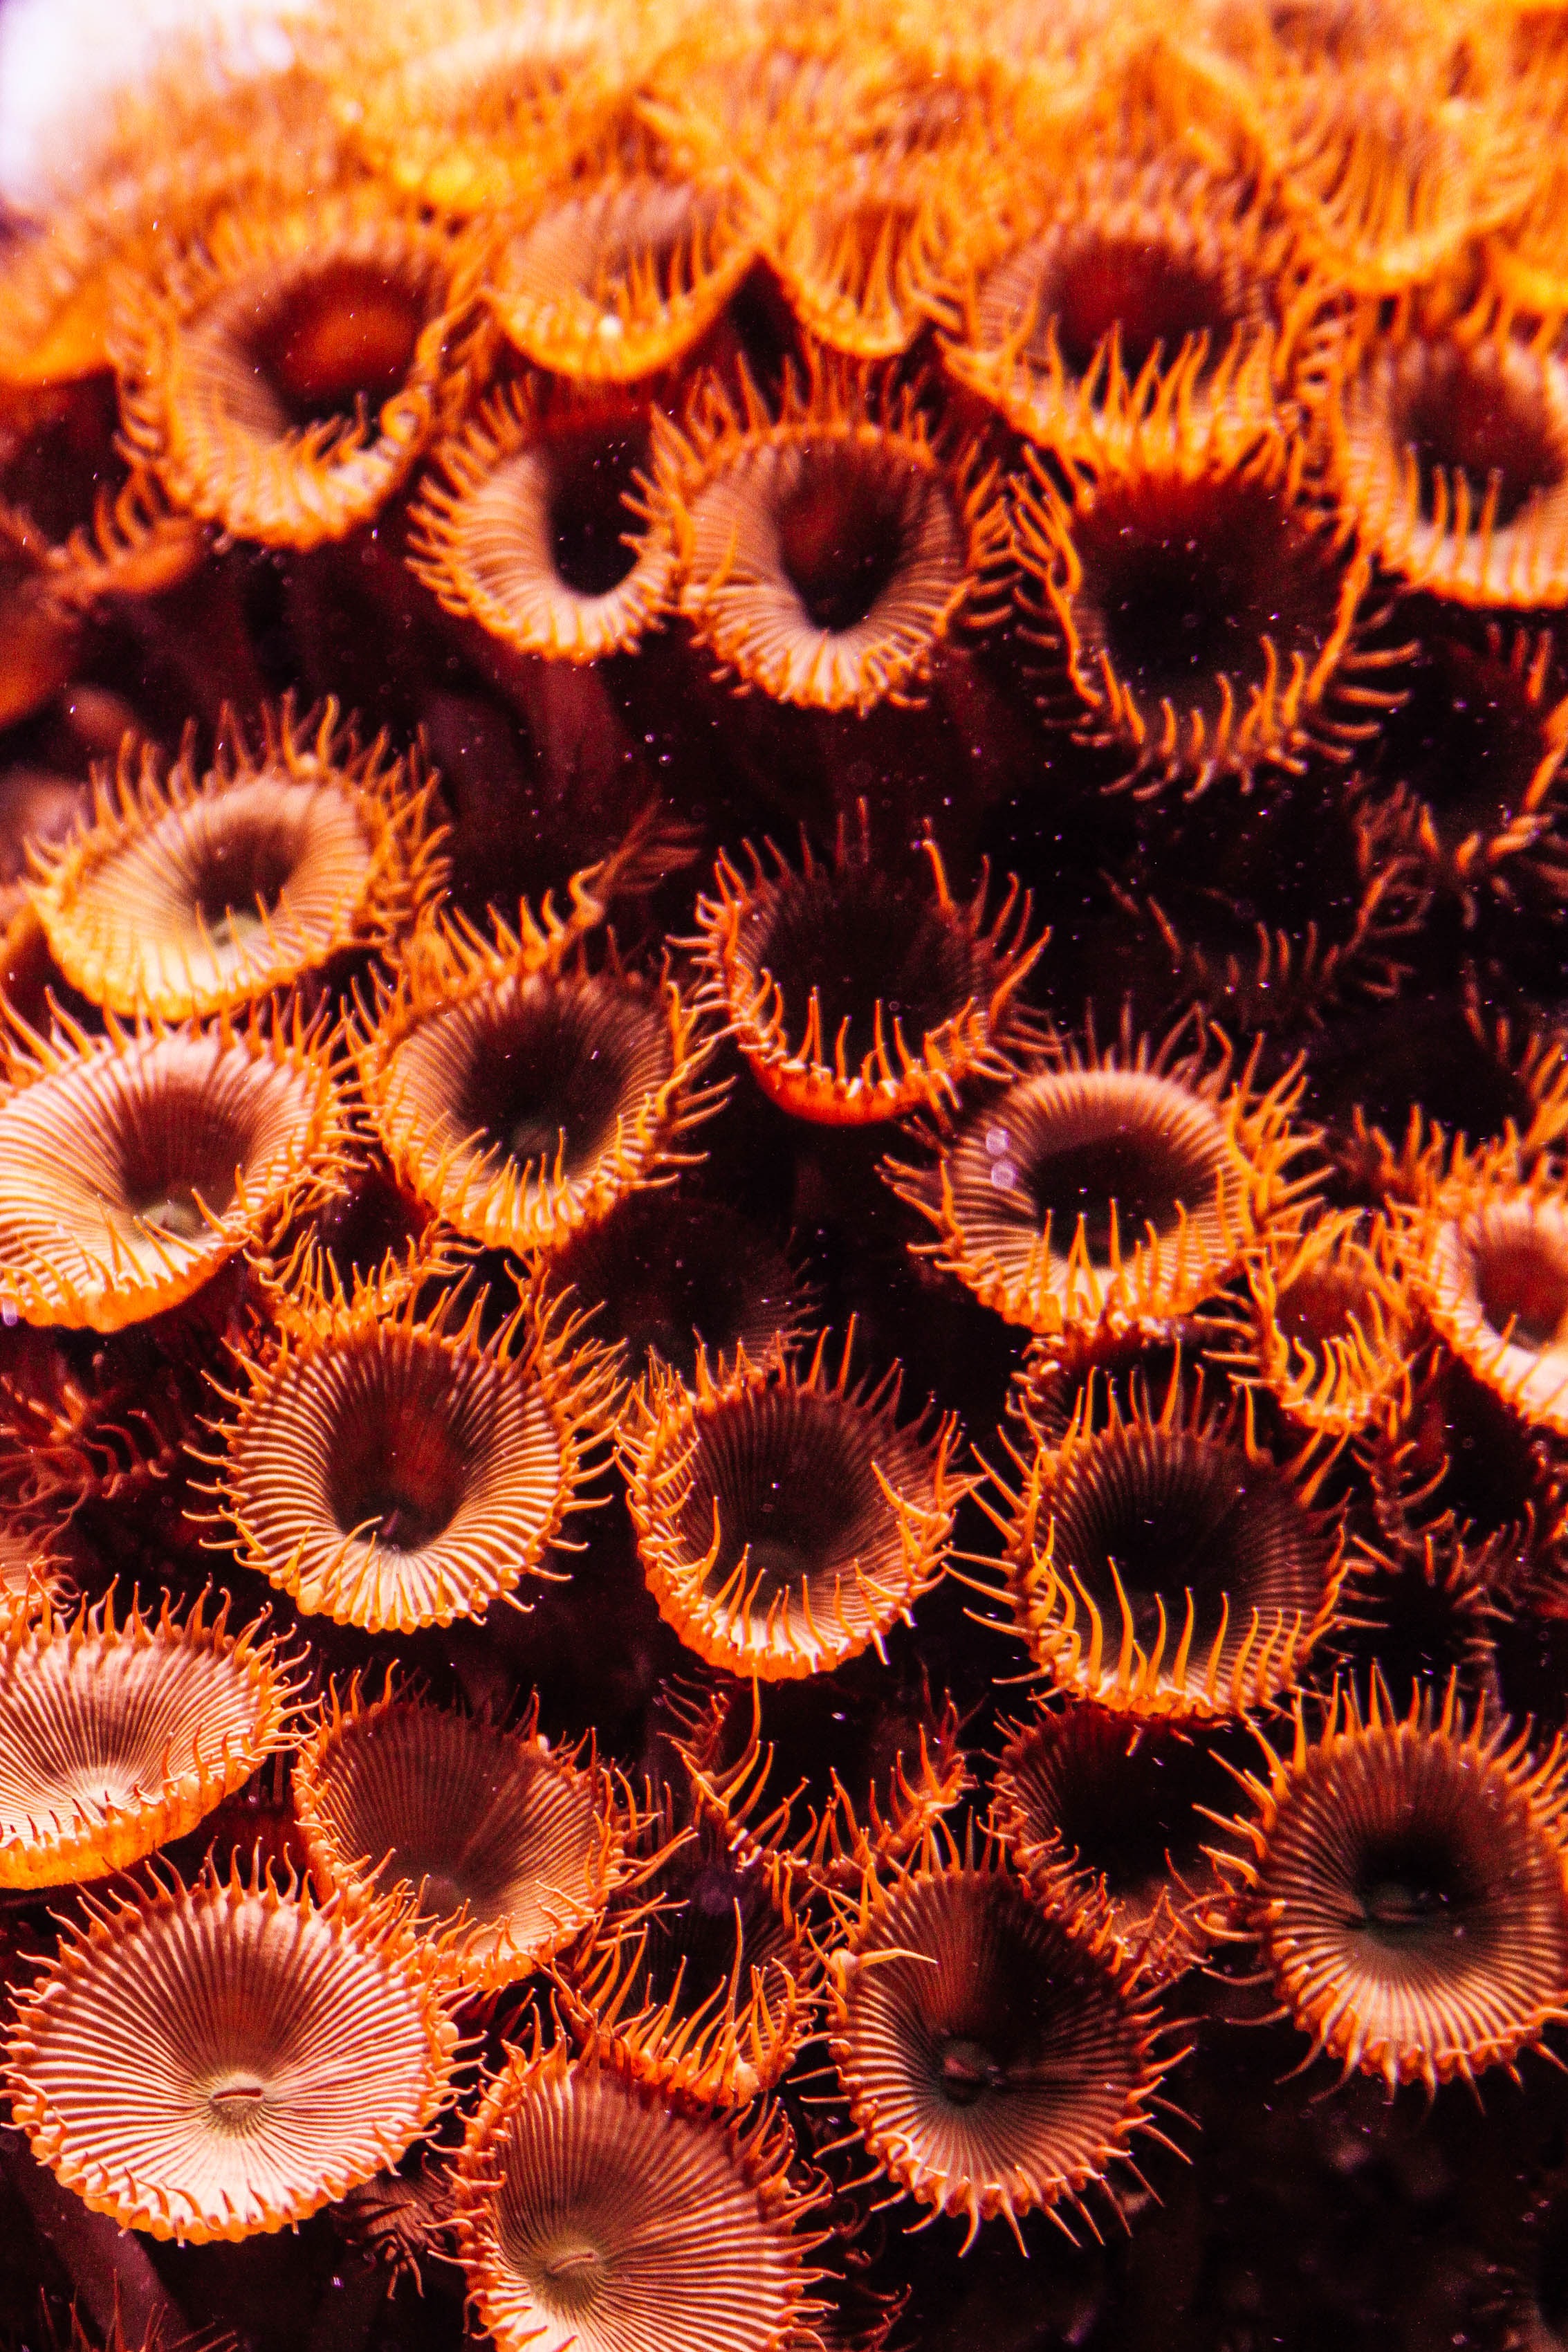
sea, water, nature, ocean, flower, diving, green, biology, fish, coral, invertebrate, aquarium, animals, marine, macro photography, organism, sea anemone, marine biology, marine invertebrates, stony coral